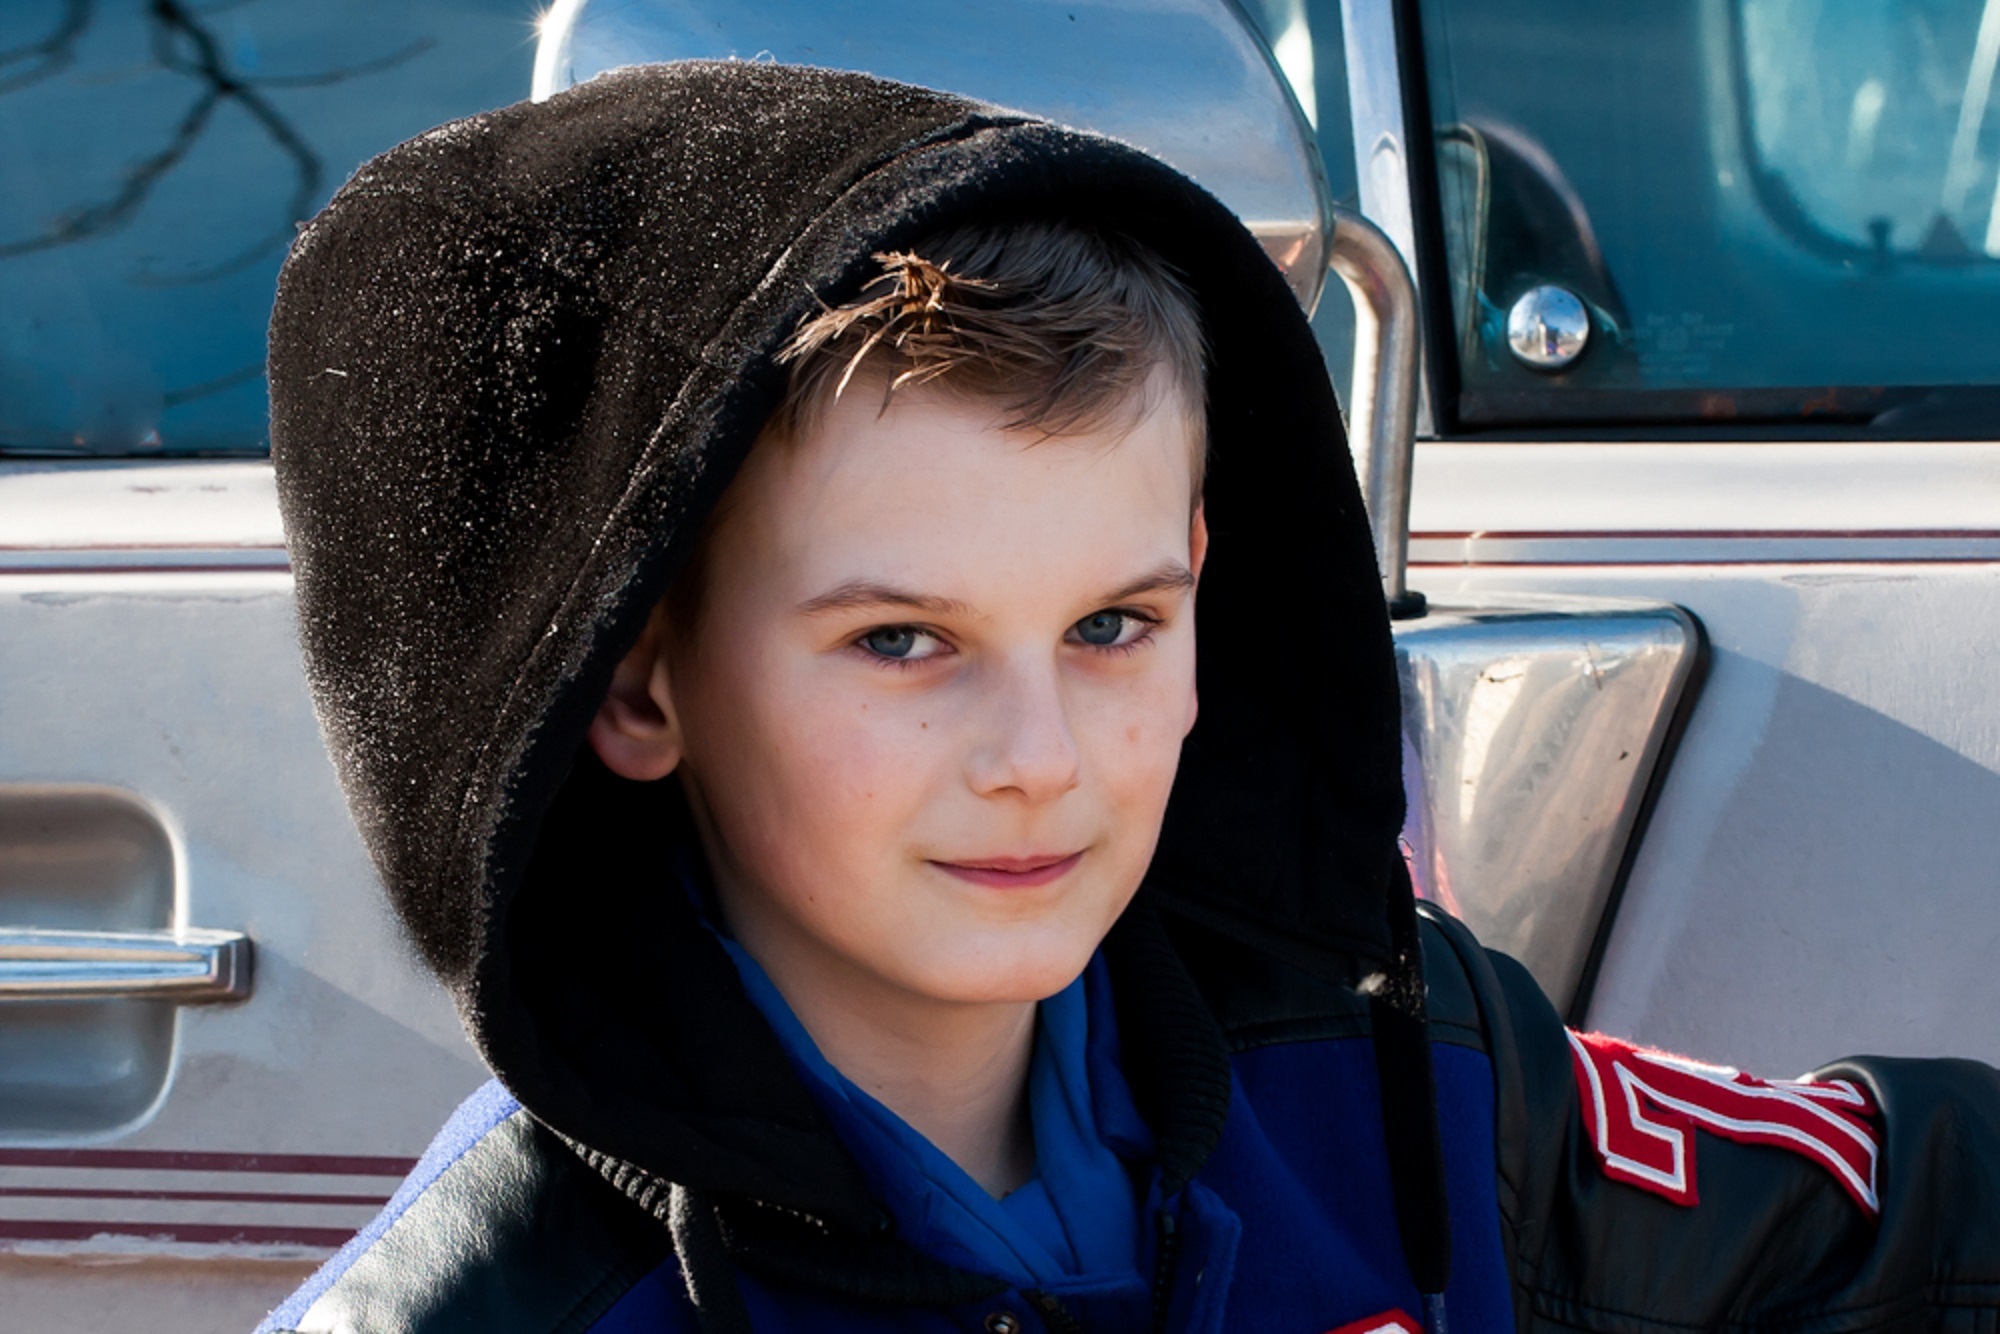
watch, outdoor, person, winter, people, girl, car, sweet, boy, cute, child, hat, clothing, hairstyle, smile, hood, face, stand, glasses, spicy, head, faces, shy, tough, naughty, blue eyes